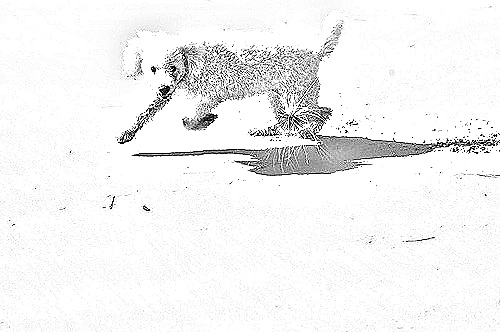
Portrait style: Sketch Portrait